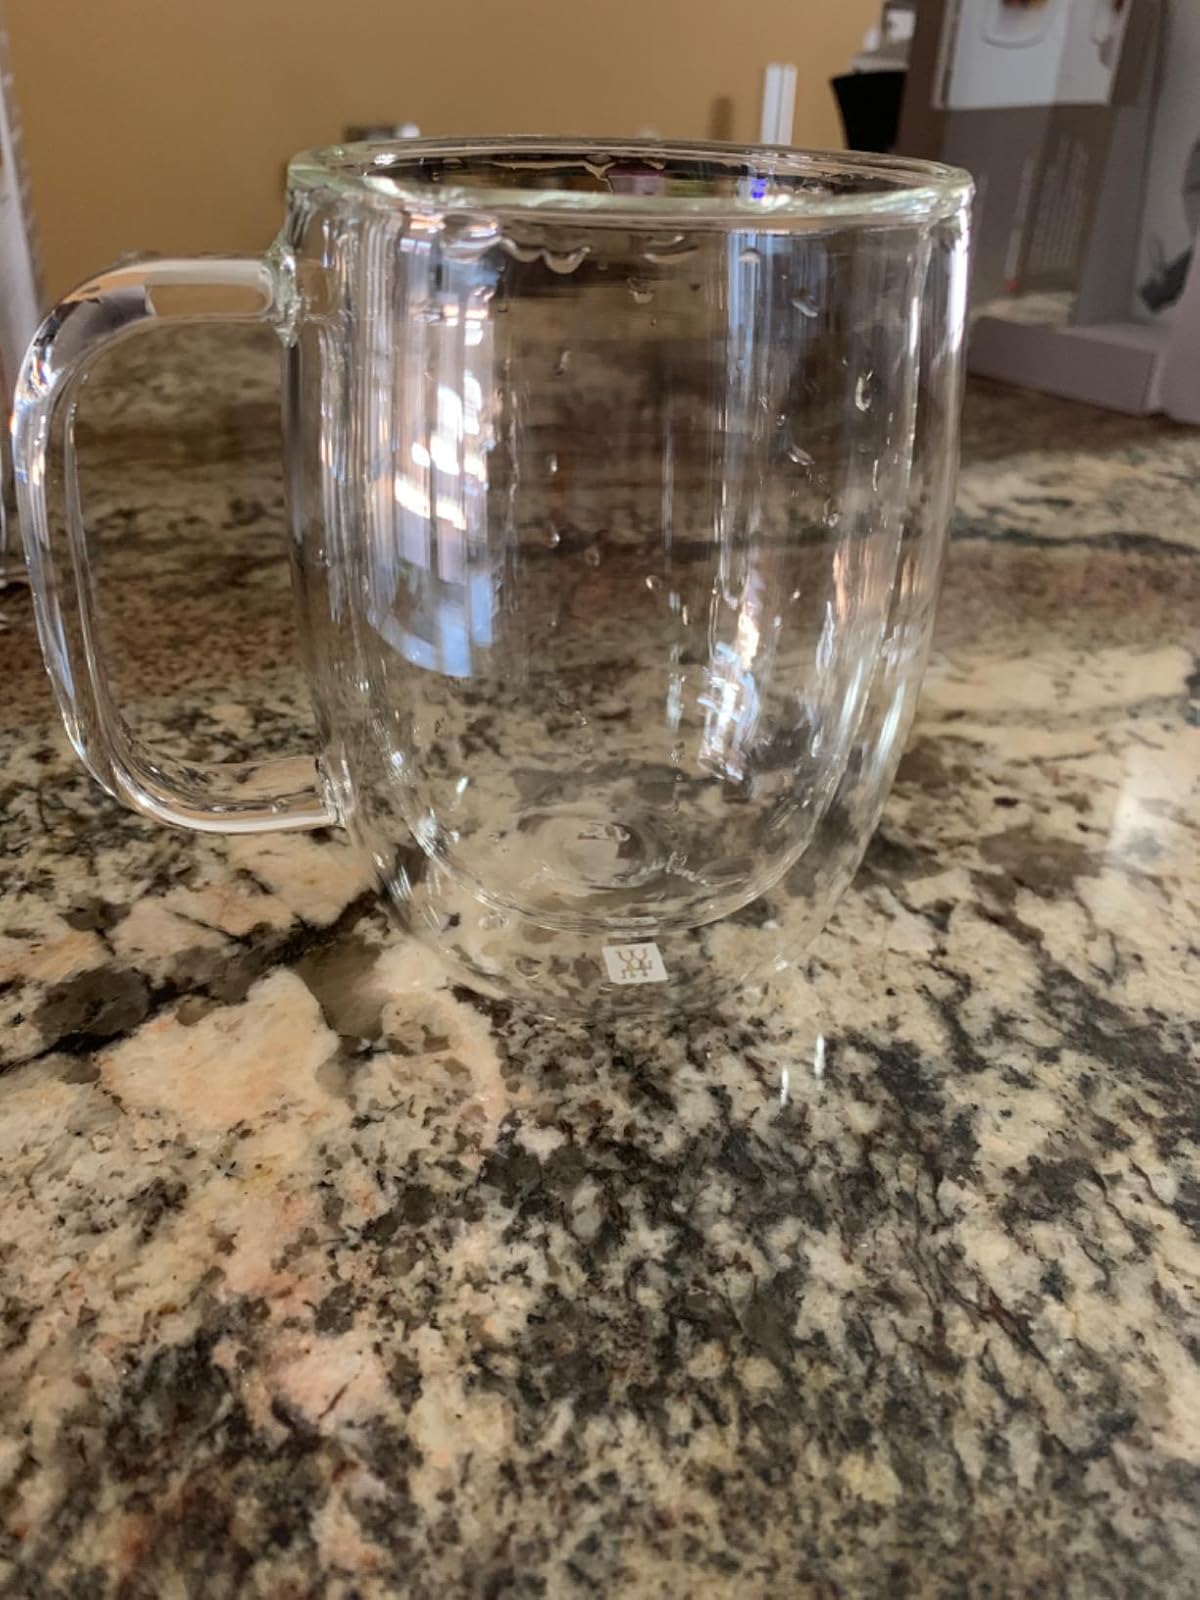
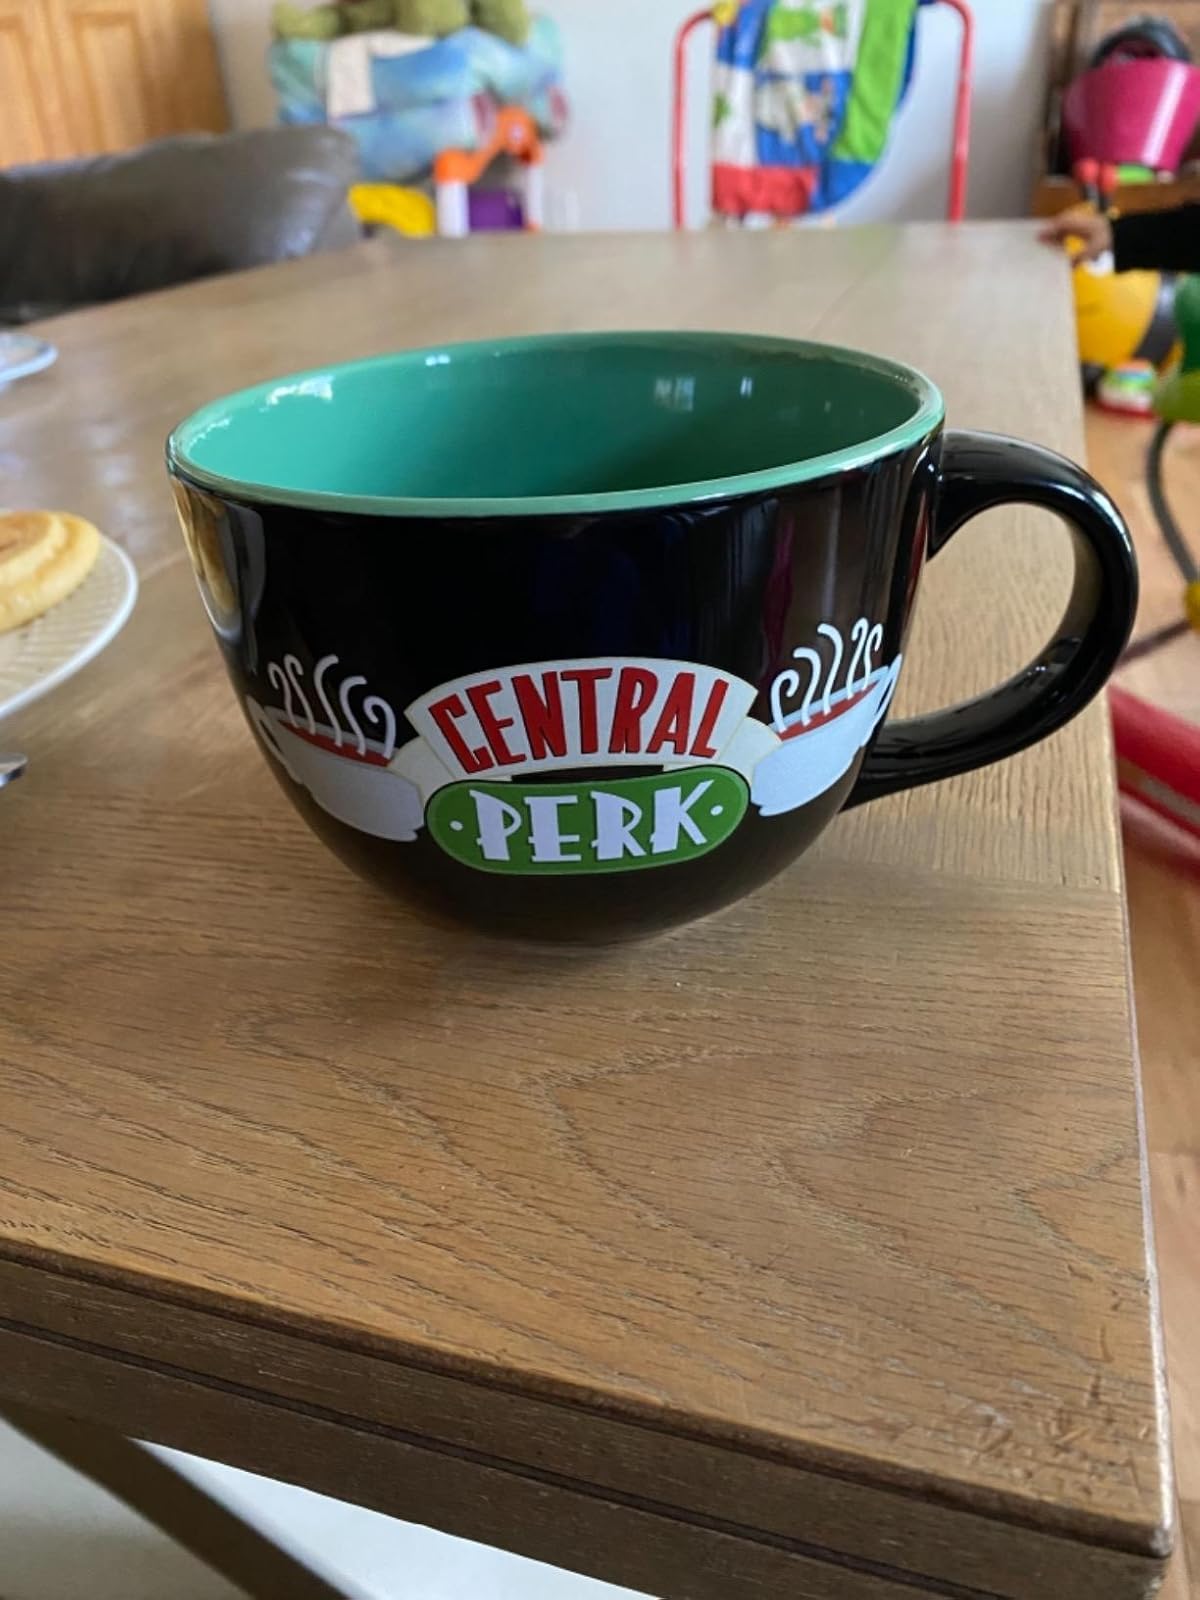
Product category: items_mug
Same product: no